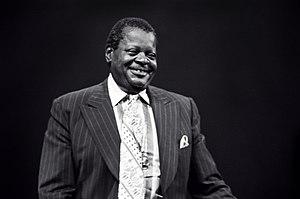
Oscar Emmanuel Peterson, né le 15 août 1925 à Montréal et mort le 23 décembre 2007 à Mississauga, est un pianiste et compositeur canadien de jazz. Surnommé le « Maharaja du clavier » par Duke Ellington, il se faisait simplement appeler « O.P. » par ses amis.
Clef Records est un label discographique américain de jazz créé en 1946 par Norman Granz, absorbé dans Verve Records en 1956.
Voici une liste de Montréalais célèbres ou s'étant démarqués dans leur domaine de compétence, par ordre alphabétique :
Le Grammy Award for Best Improvised Jazz Solo est une récompense musicale décernée depuis 1959 à des artistes de jazz lors de la cérémonie des Grammy Awards.